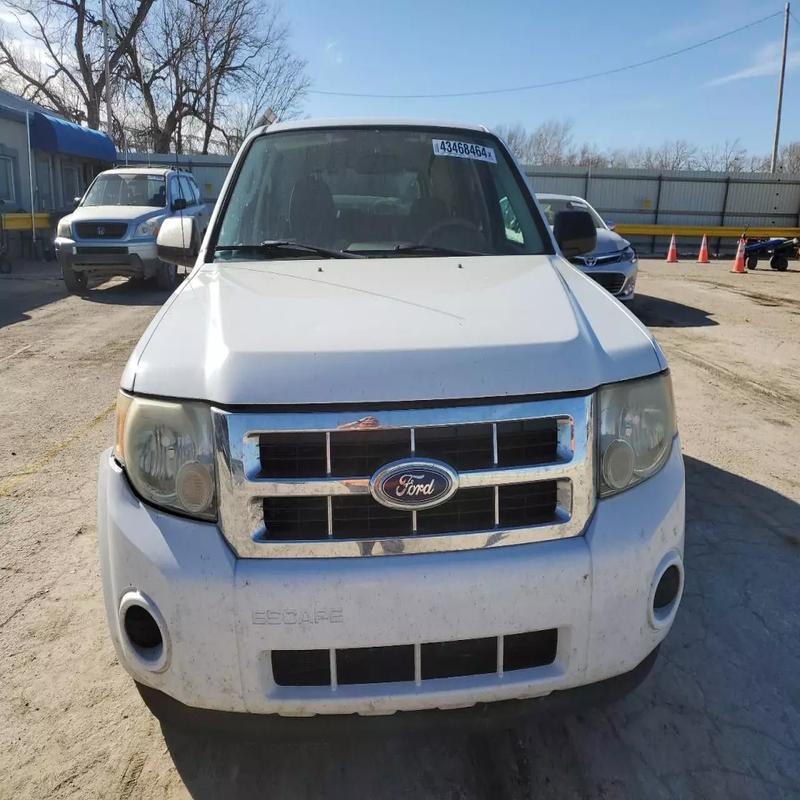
Aucun dommage détecté.
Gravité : aucun